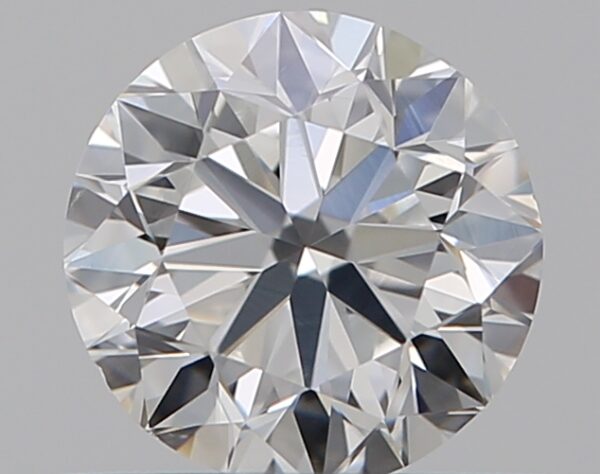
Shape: round
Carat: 0.5
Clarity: VS2
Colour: F
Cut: VG
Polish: EX
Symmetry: GD
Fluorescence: N
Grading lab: GIA
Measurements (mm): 4.9 x 4.97 x 3.17